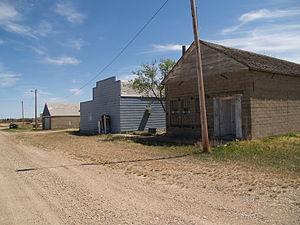
La ville de Loraine est située dans le comté de Renville, dans l’État du Dakota du Nord, aux États-Unis. Sa population s’élevait à 9 habitants lors du recensement de 2010, estimée à 8 habitants en 2018.